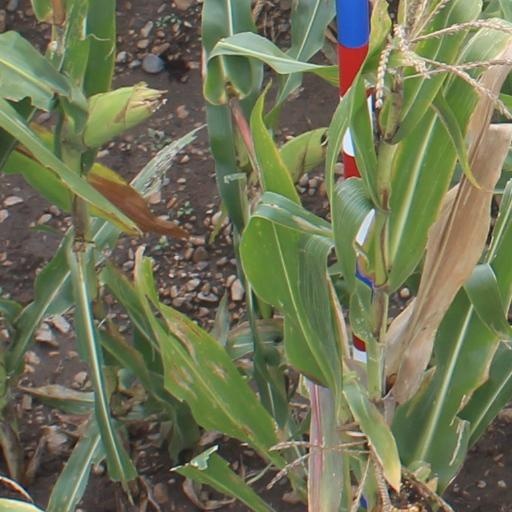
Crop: maize; corn